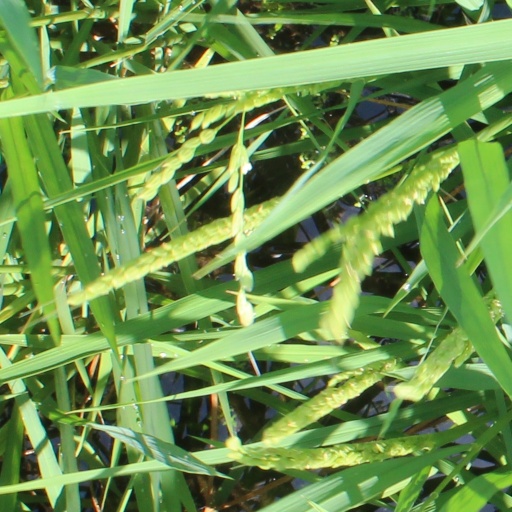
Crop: rice